Pyote Air Force Base

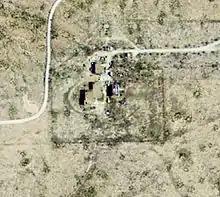
A 2006 photo of Air Defense Command Radar Site TM-186, Pyote Air Force Station, closed and abandoned in 1963

Beginning in 1950, the demands for B-29s to be used in the Korean War meant that nearly 100 of the aircraft stored at Pyote were refurbished and sent to active-duty units on Okinawa for use in combat, while some stored B-29s were authorized to be used for cannibalization to furnish spare parts to operational aircraft. Many of the B-29s stored at Pyote were flown by the men of the 19th Bomb Group. This is the same group that was the first to serve at Pyote in 1943. Air battles between the B-29s and Soviet MiG-15s, in the skies of North Korea made it clear that the age of the jet had arrived, which made most of the propeller-driven combat aircraft stored at Pyote obsolete.